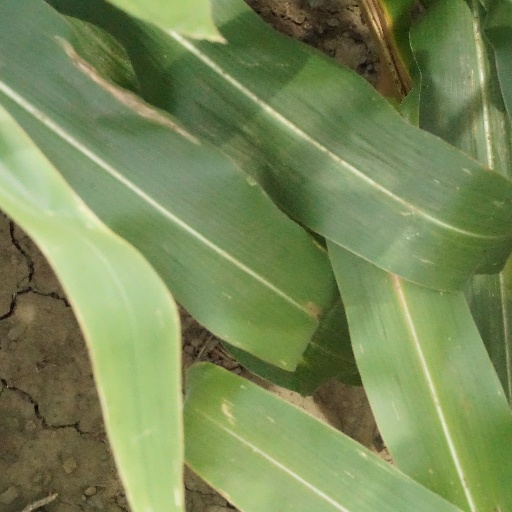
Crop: maize; corn